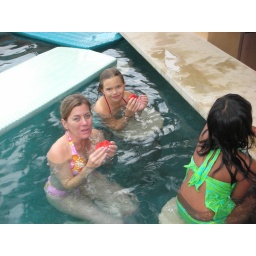
Girls in the pool, eating watermelon